Kolamba Sanniya Returns

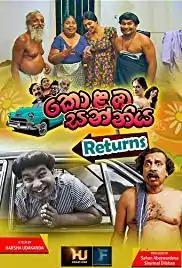

Kolamba Sanniya Returns is a 2018 Sri Lankan Sinhala comedy film directed by Harsha Udakanda and co-produced by Sahan Abeywardena, Shermal Dilshan and Dinith Cornett. It stars Sarath Kothalawala and Menaka Maduwanthi in lead roles along with Rajitha Hiran and Kumuduni Adikari. Music composed by Gayan Udawaththa. It is the remake of 1976 film "Kolamba Sanniya" by Manik Sandrasagara. It is the 1312th Sri Lankan film in the Sinhala cinema.